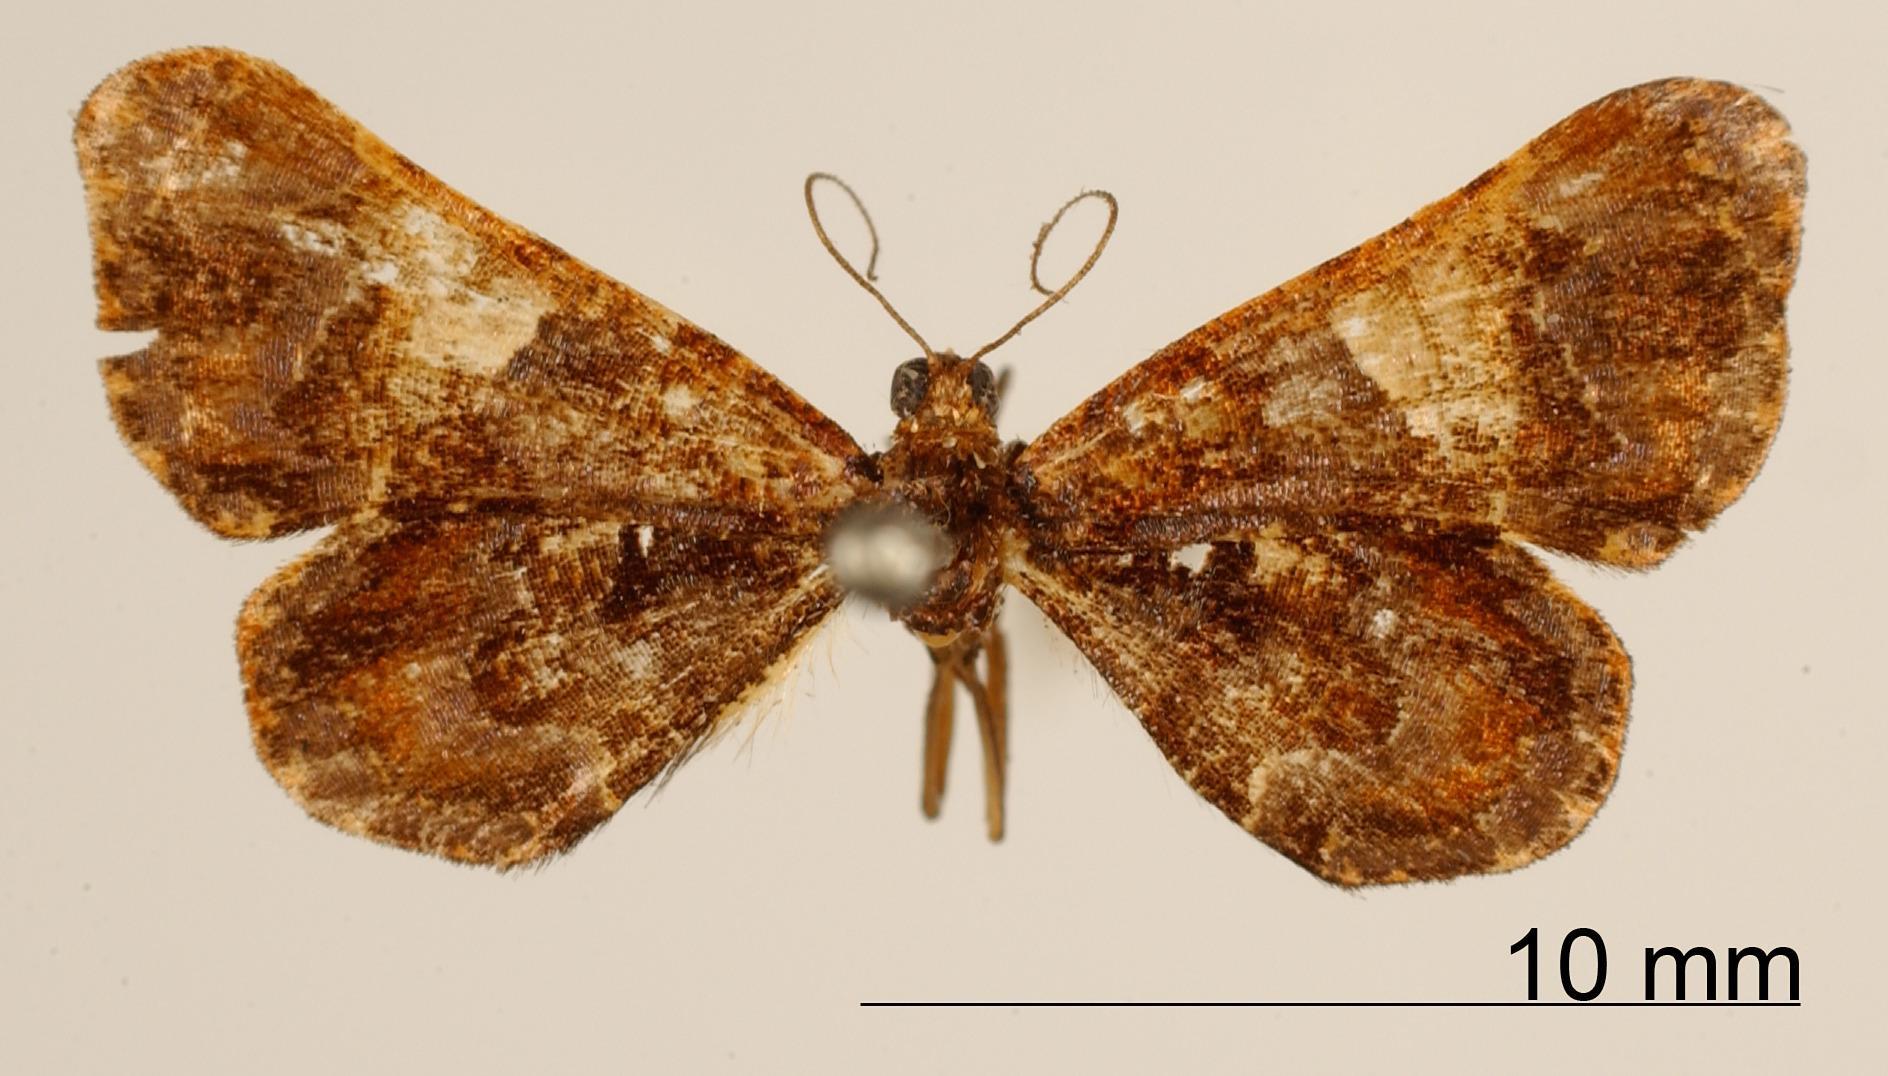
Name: Neozuga strictifascia
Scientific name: Neozuga strictifascia Warren, 1906
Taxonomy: Animalia, Arthropoda, Insecta, Lepidoptera, Geometridae, Ennominae
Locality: St. Jean, Maroni, French Guiana, French Guiana